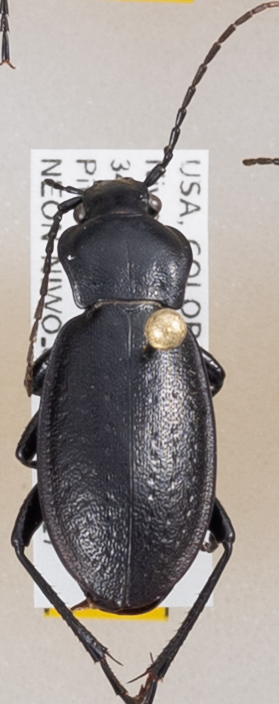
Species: Carabus taedatus
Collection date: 2018-07-17
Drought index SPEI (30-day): -0.734
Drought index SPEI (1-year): -0.54
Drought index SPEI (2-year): -0.03